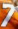
Number: 7